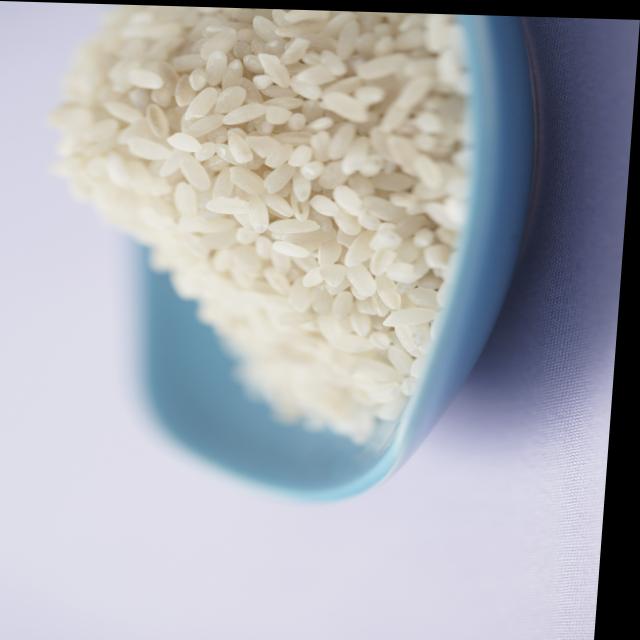
Dish: white_rice